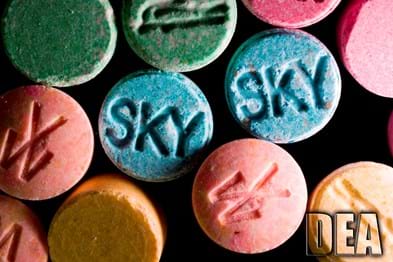
Label: plastic